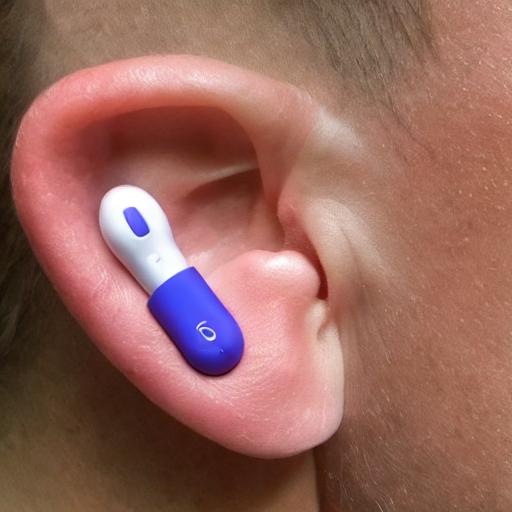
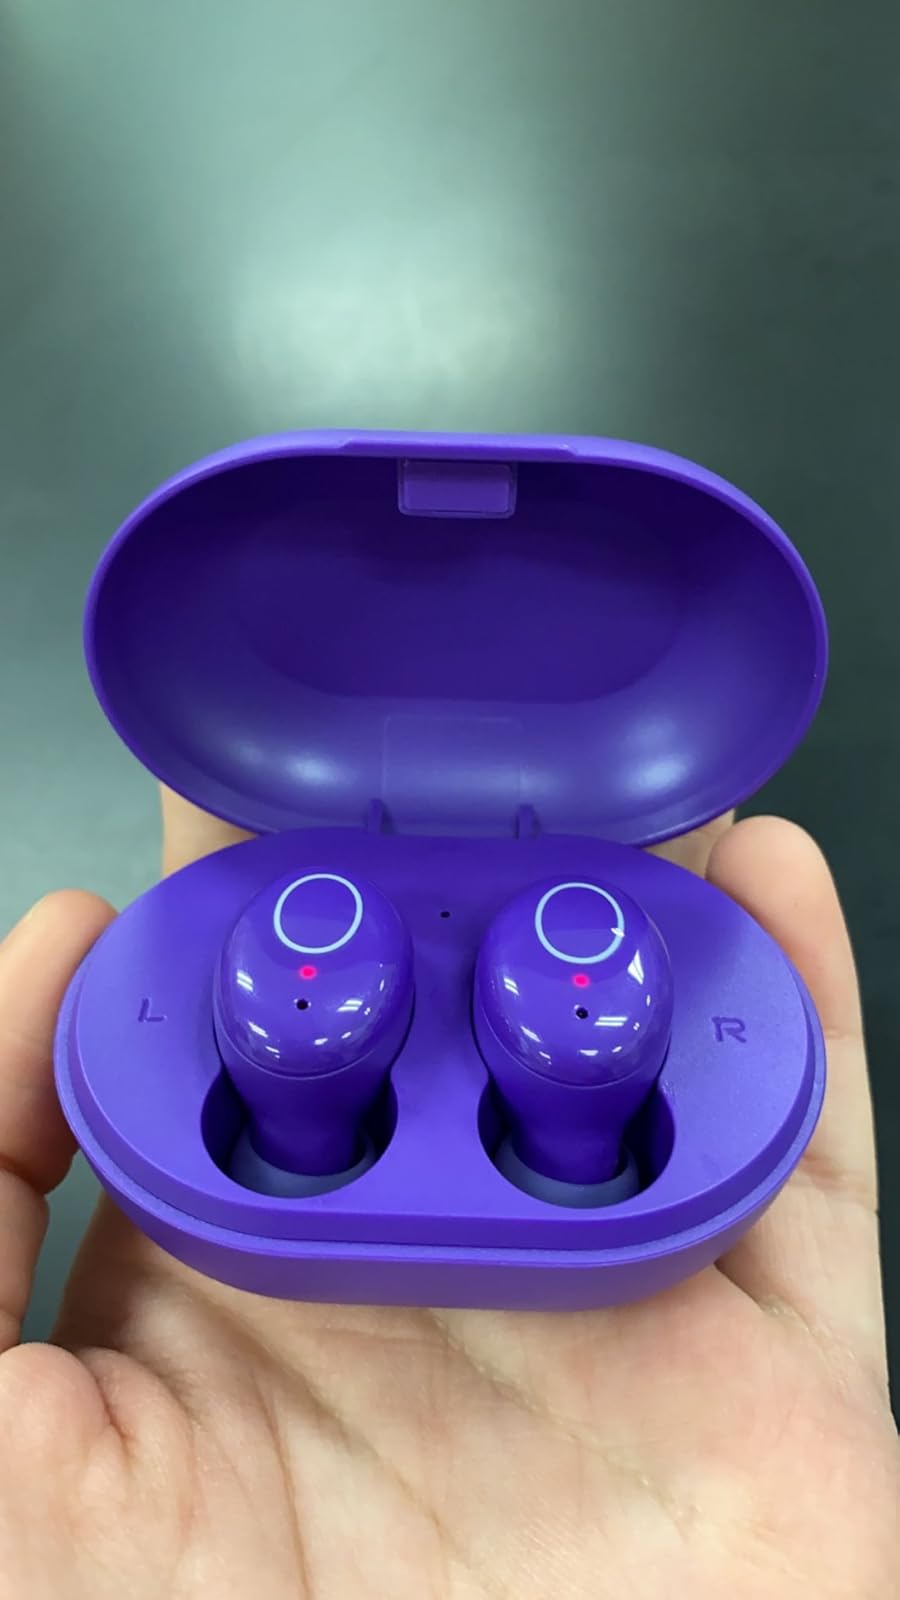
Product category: earbuds
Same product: no